Gaston Rivero

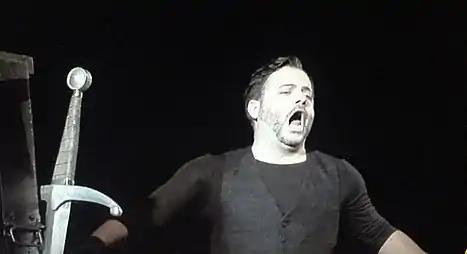
Gaston Rivero as Manrico in Il Trovatore

Rivero's international stage debut was in 2002 when film director Baz Luhrmann selected him for his production of Puccini's "La Bohème on Broadway". The same year Rivero made his solo concert debut at Carnegie Hall. Since then, Rivero has appeared in over 1,000 performances worldwide.